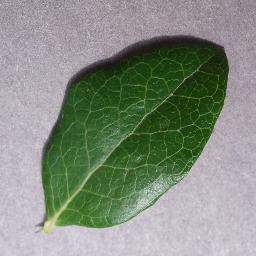
Label: Blueberry___healthy